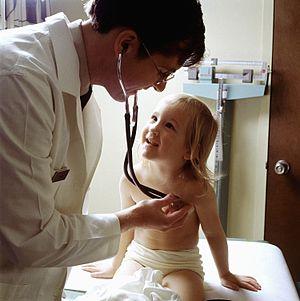
La régulation médicosanitaire des urgences est la gestion des moyens médicaux mis en œuvre pour venir en aide à une personne souffrant d'un problème de santé urgent.